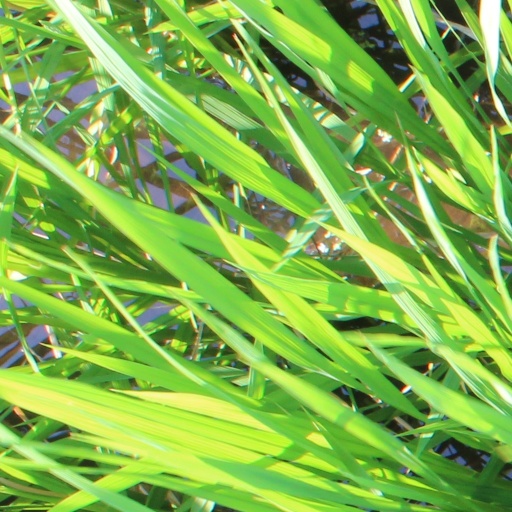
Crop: rice